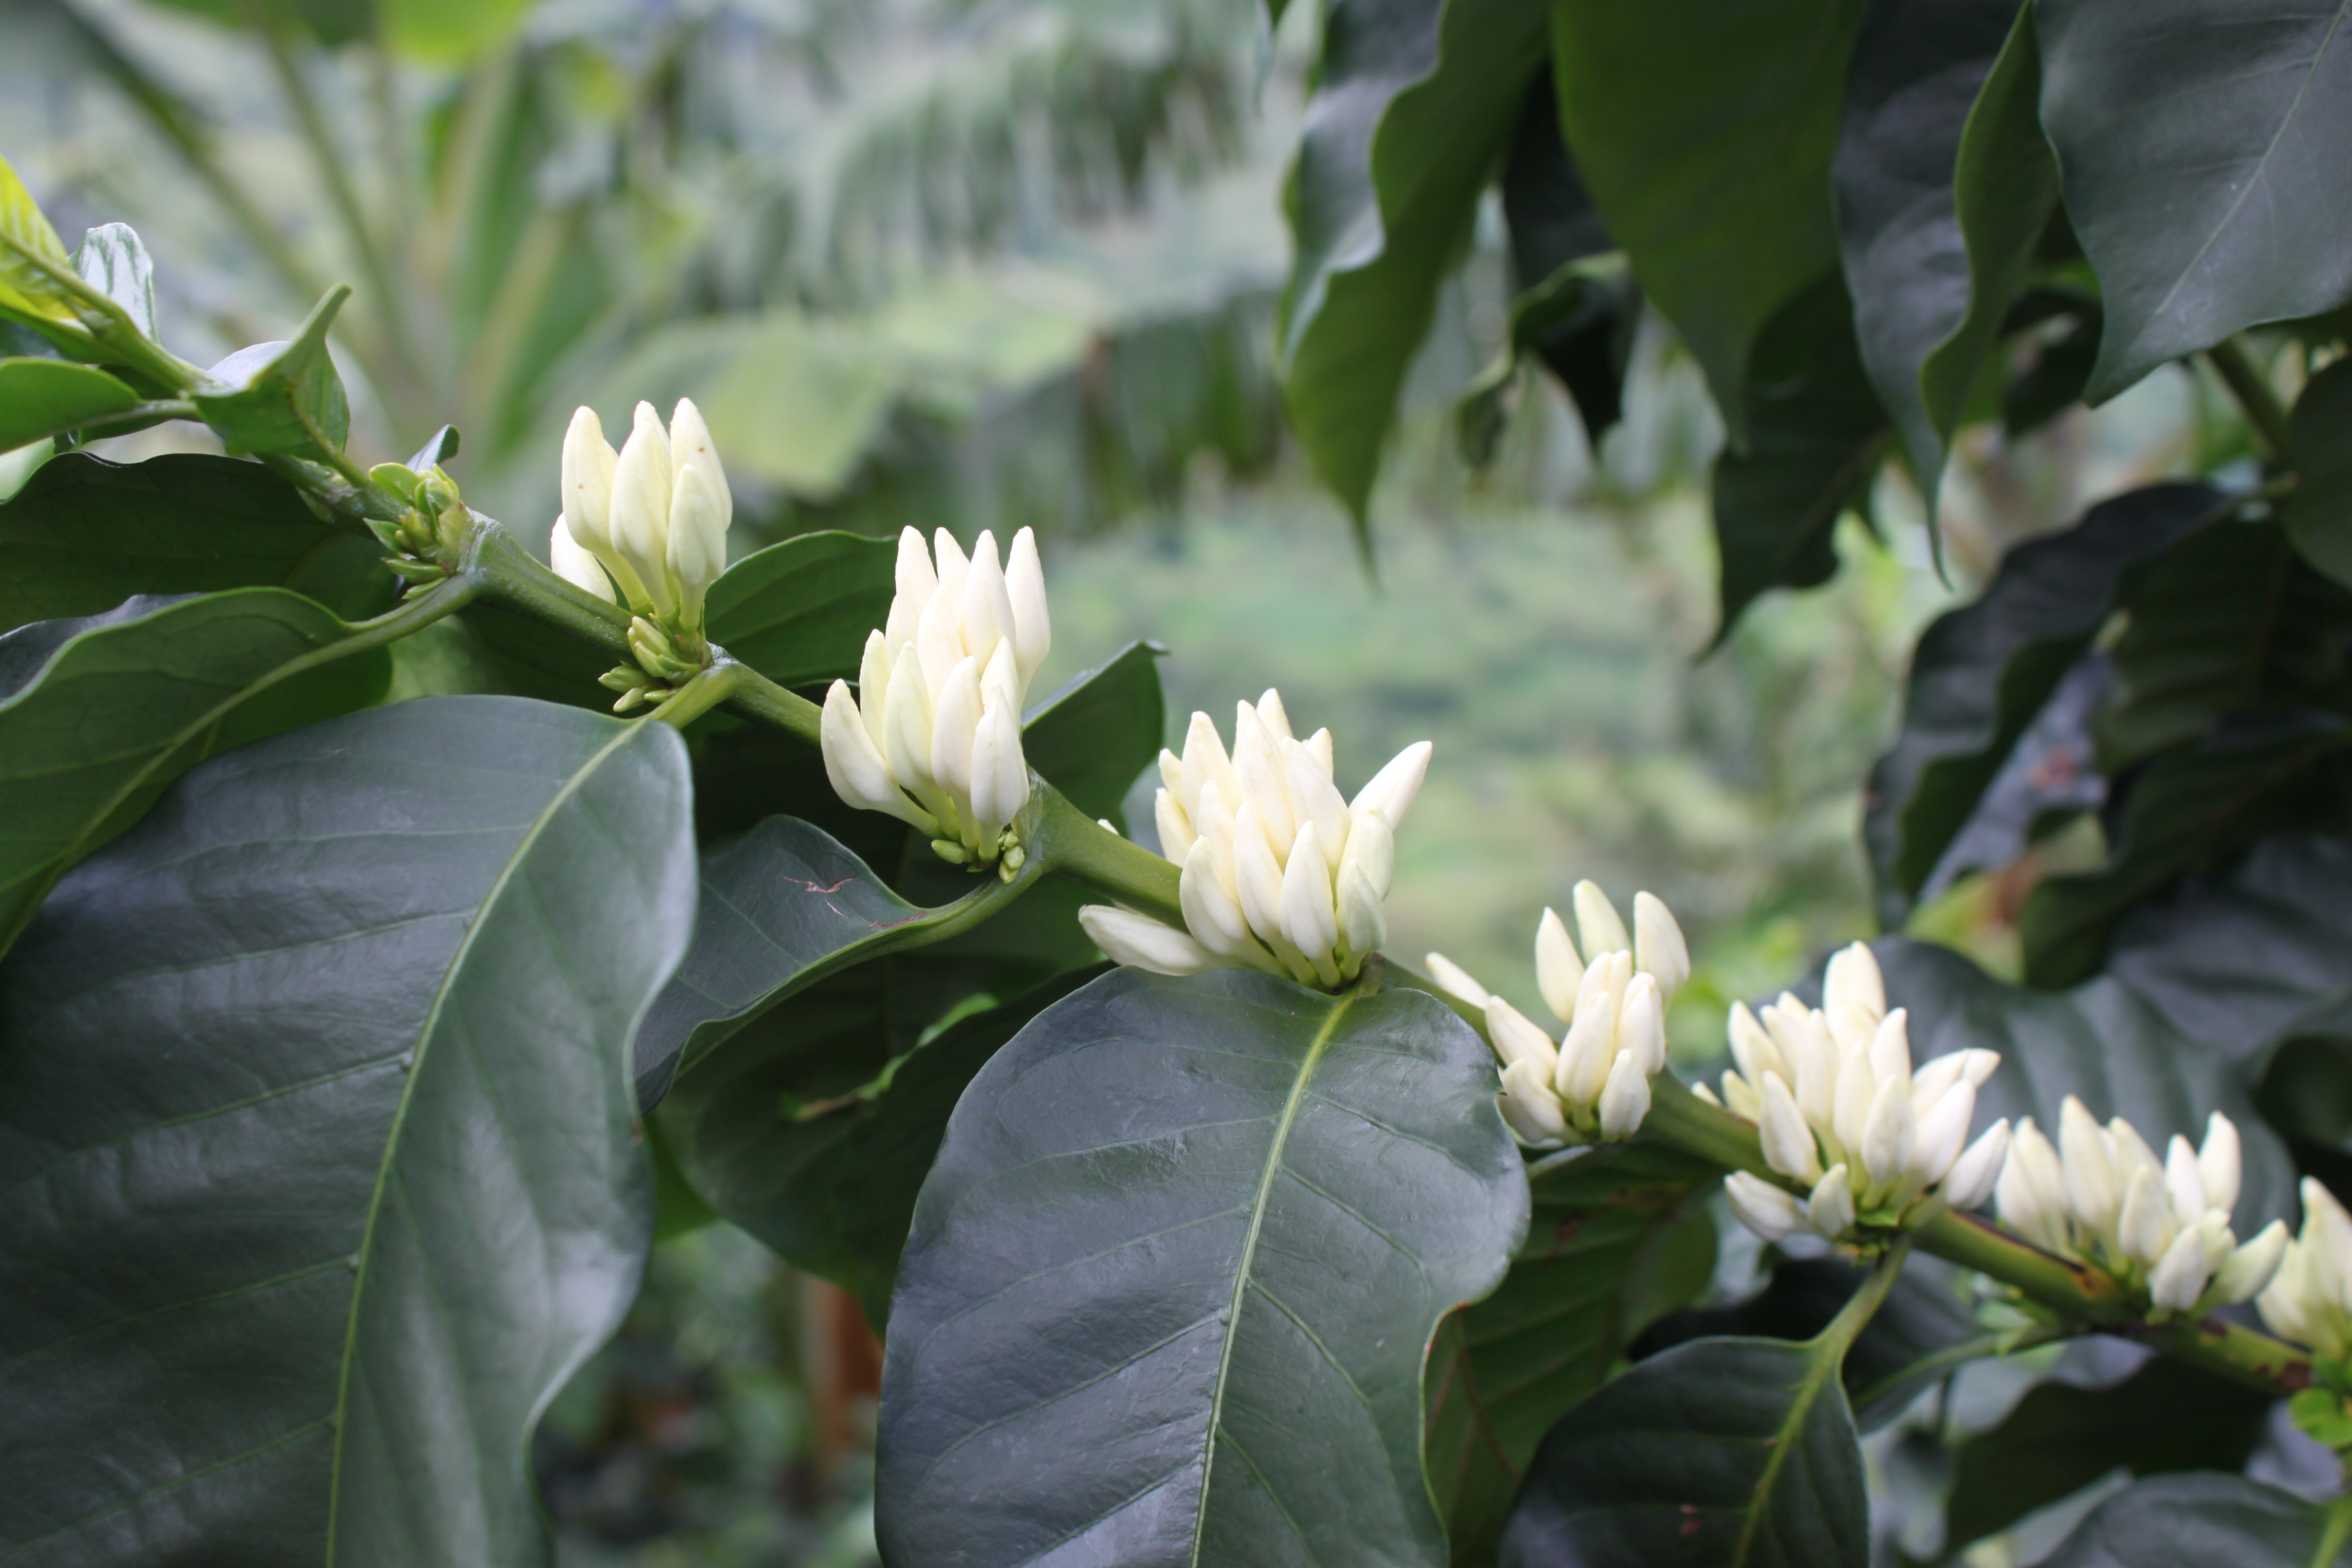
tree, blossom, coffee, plant, leaf, flower, green, produce, evergreen, botany, flora, shrub, colombia, jasmine, flowering plant, brown flower, free image, coffee cultivation, woody plant, land plant